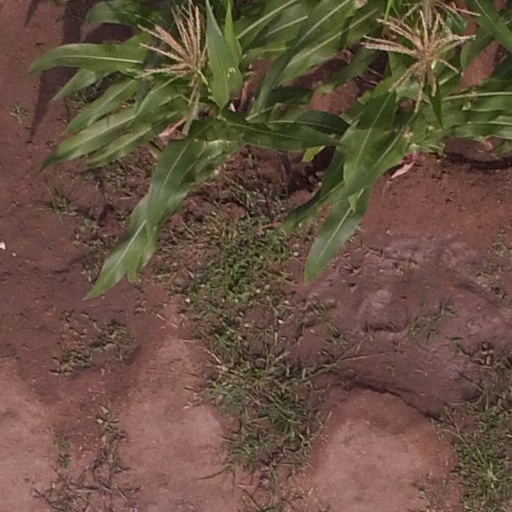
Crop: maize; corn